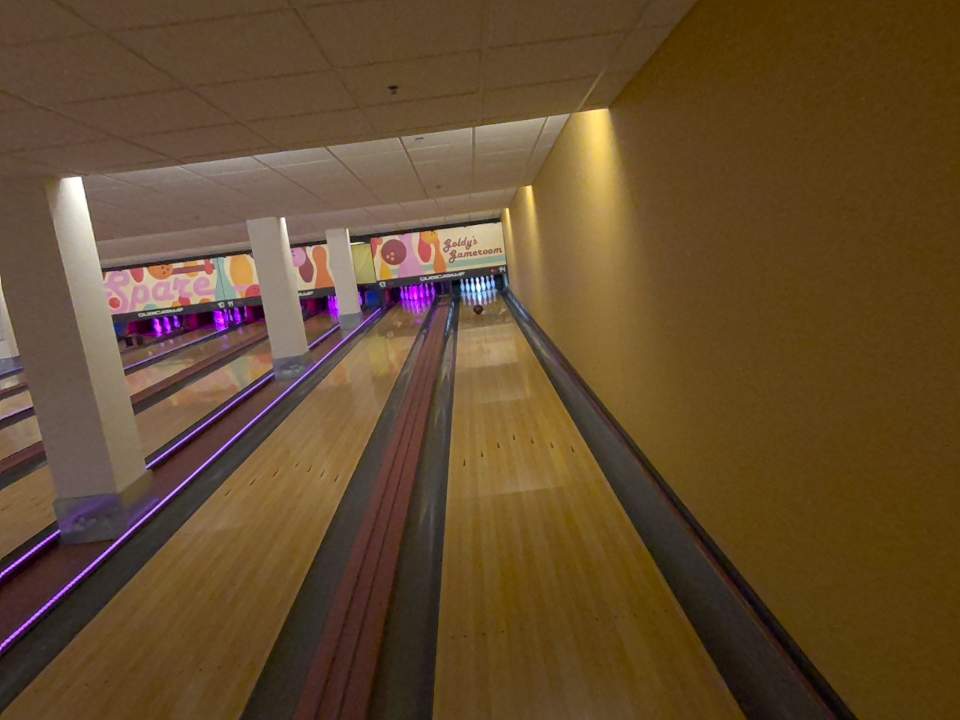
Object: bowling_ball